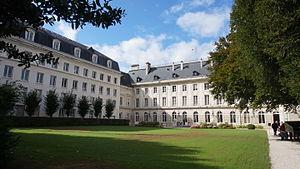
L'hôtel de préfecture de l'Aube, à Troyes.
Troyes est une commune française, située dans le département de l'Aube en région Grand Est. La commune est divisée en cinq cantons dont elle est le chef-lieu.
L'abbaye Notre-Dame-aux-Nonnains à Troyes, est une abbaye fondée au VIIᵉ siècle. Reconstruite au XIIᵉ siècle puis au XVIIIᵉ siècle, elle est désaffectée sous la Révolution française puis devient l'hôtel de préfecture de l'Aube au XIXᵉ siècle.
L'hôtel de préfecture de l'Aube est un bâtiment situé à Troyes, en France. Il sert de préfecture au département de l'Aube.